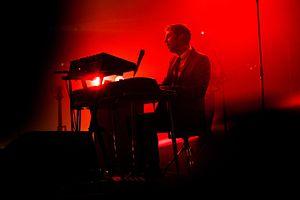
Baxter Dury est un musicien et chanteur britannique, né le 18 décembre 1971 à Wingrave, un village du Buckinghamshire au Royaume-Uni.